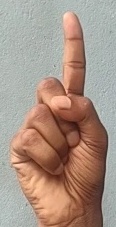
ASL sign: 1